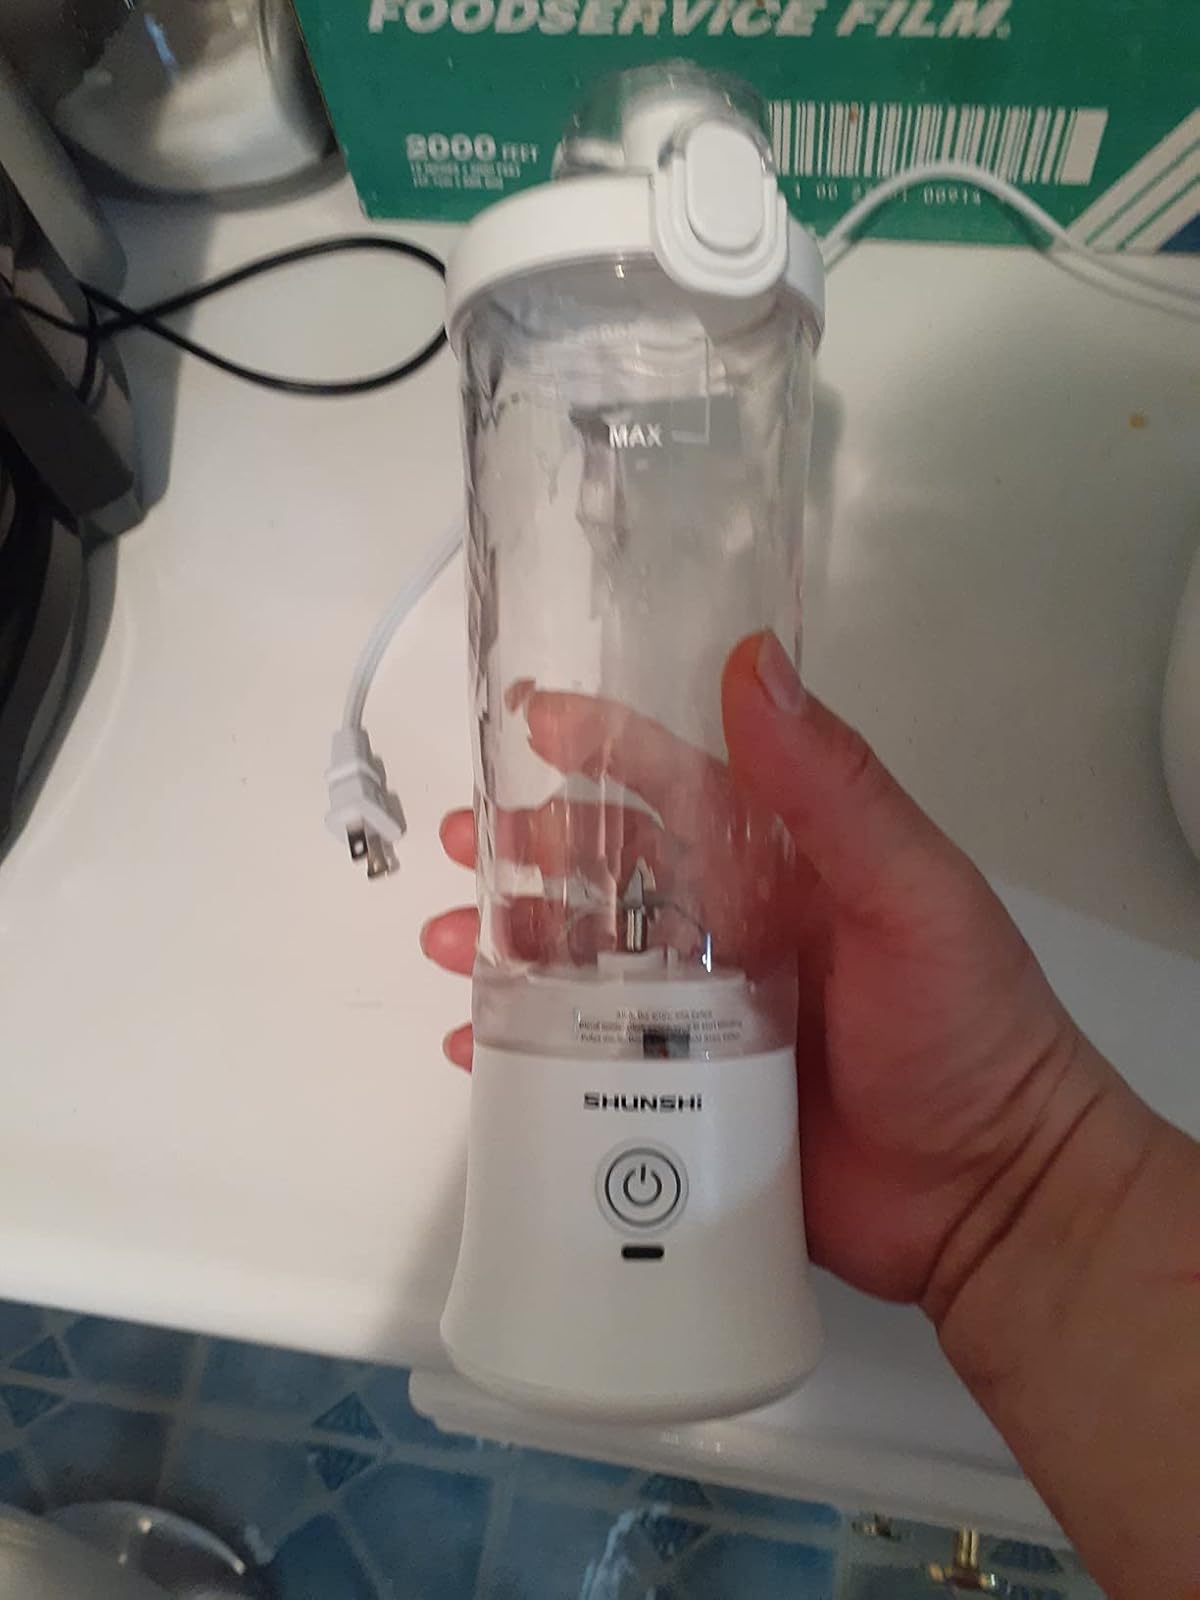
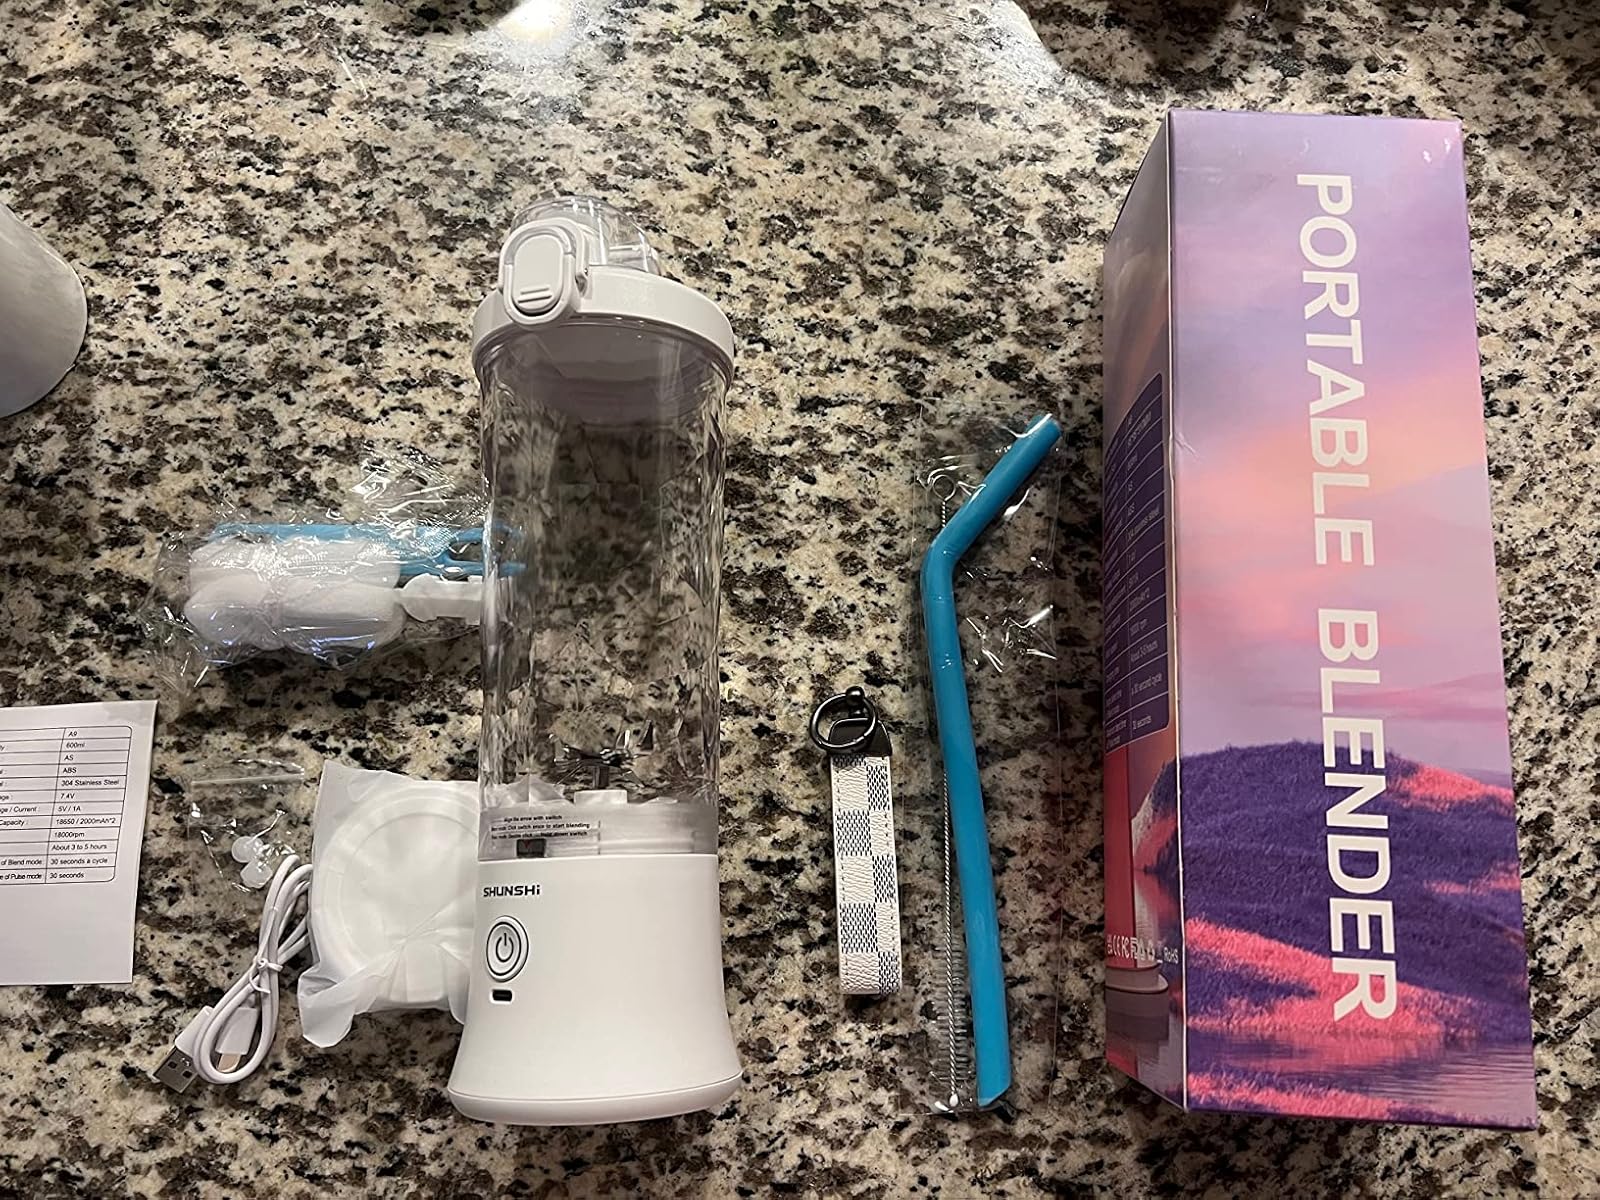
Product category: items_blender
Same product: yes